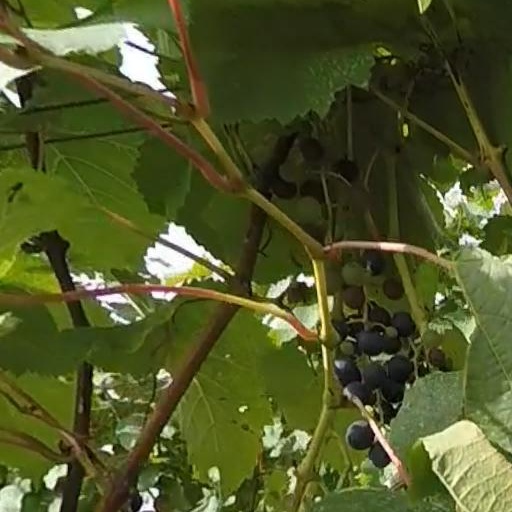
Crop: grape